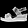
Label: Sandal